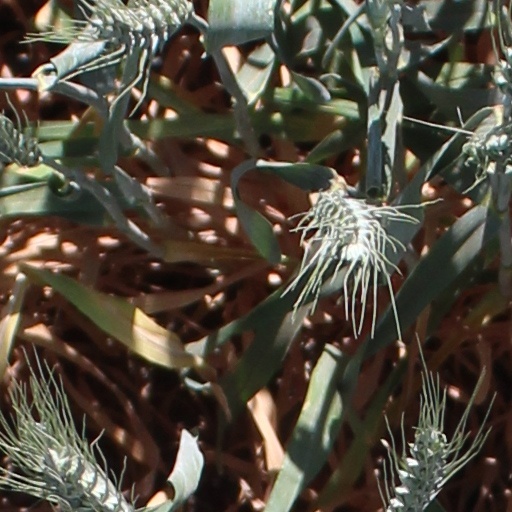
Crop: wheat